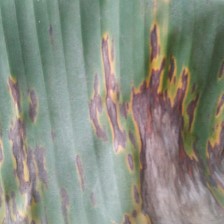
Label: sigatoka